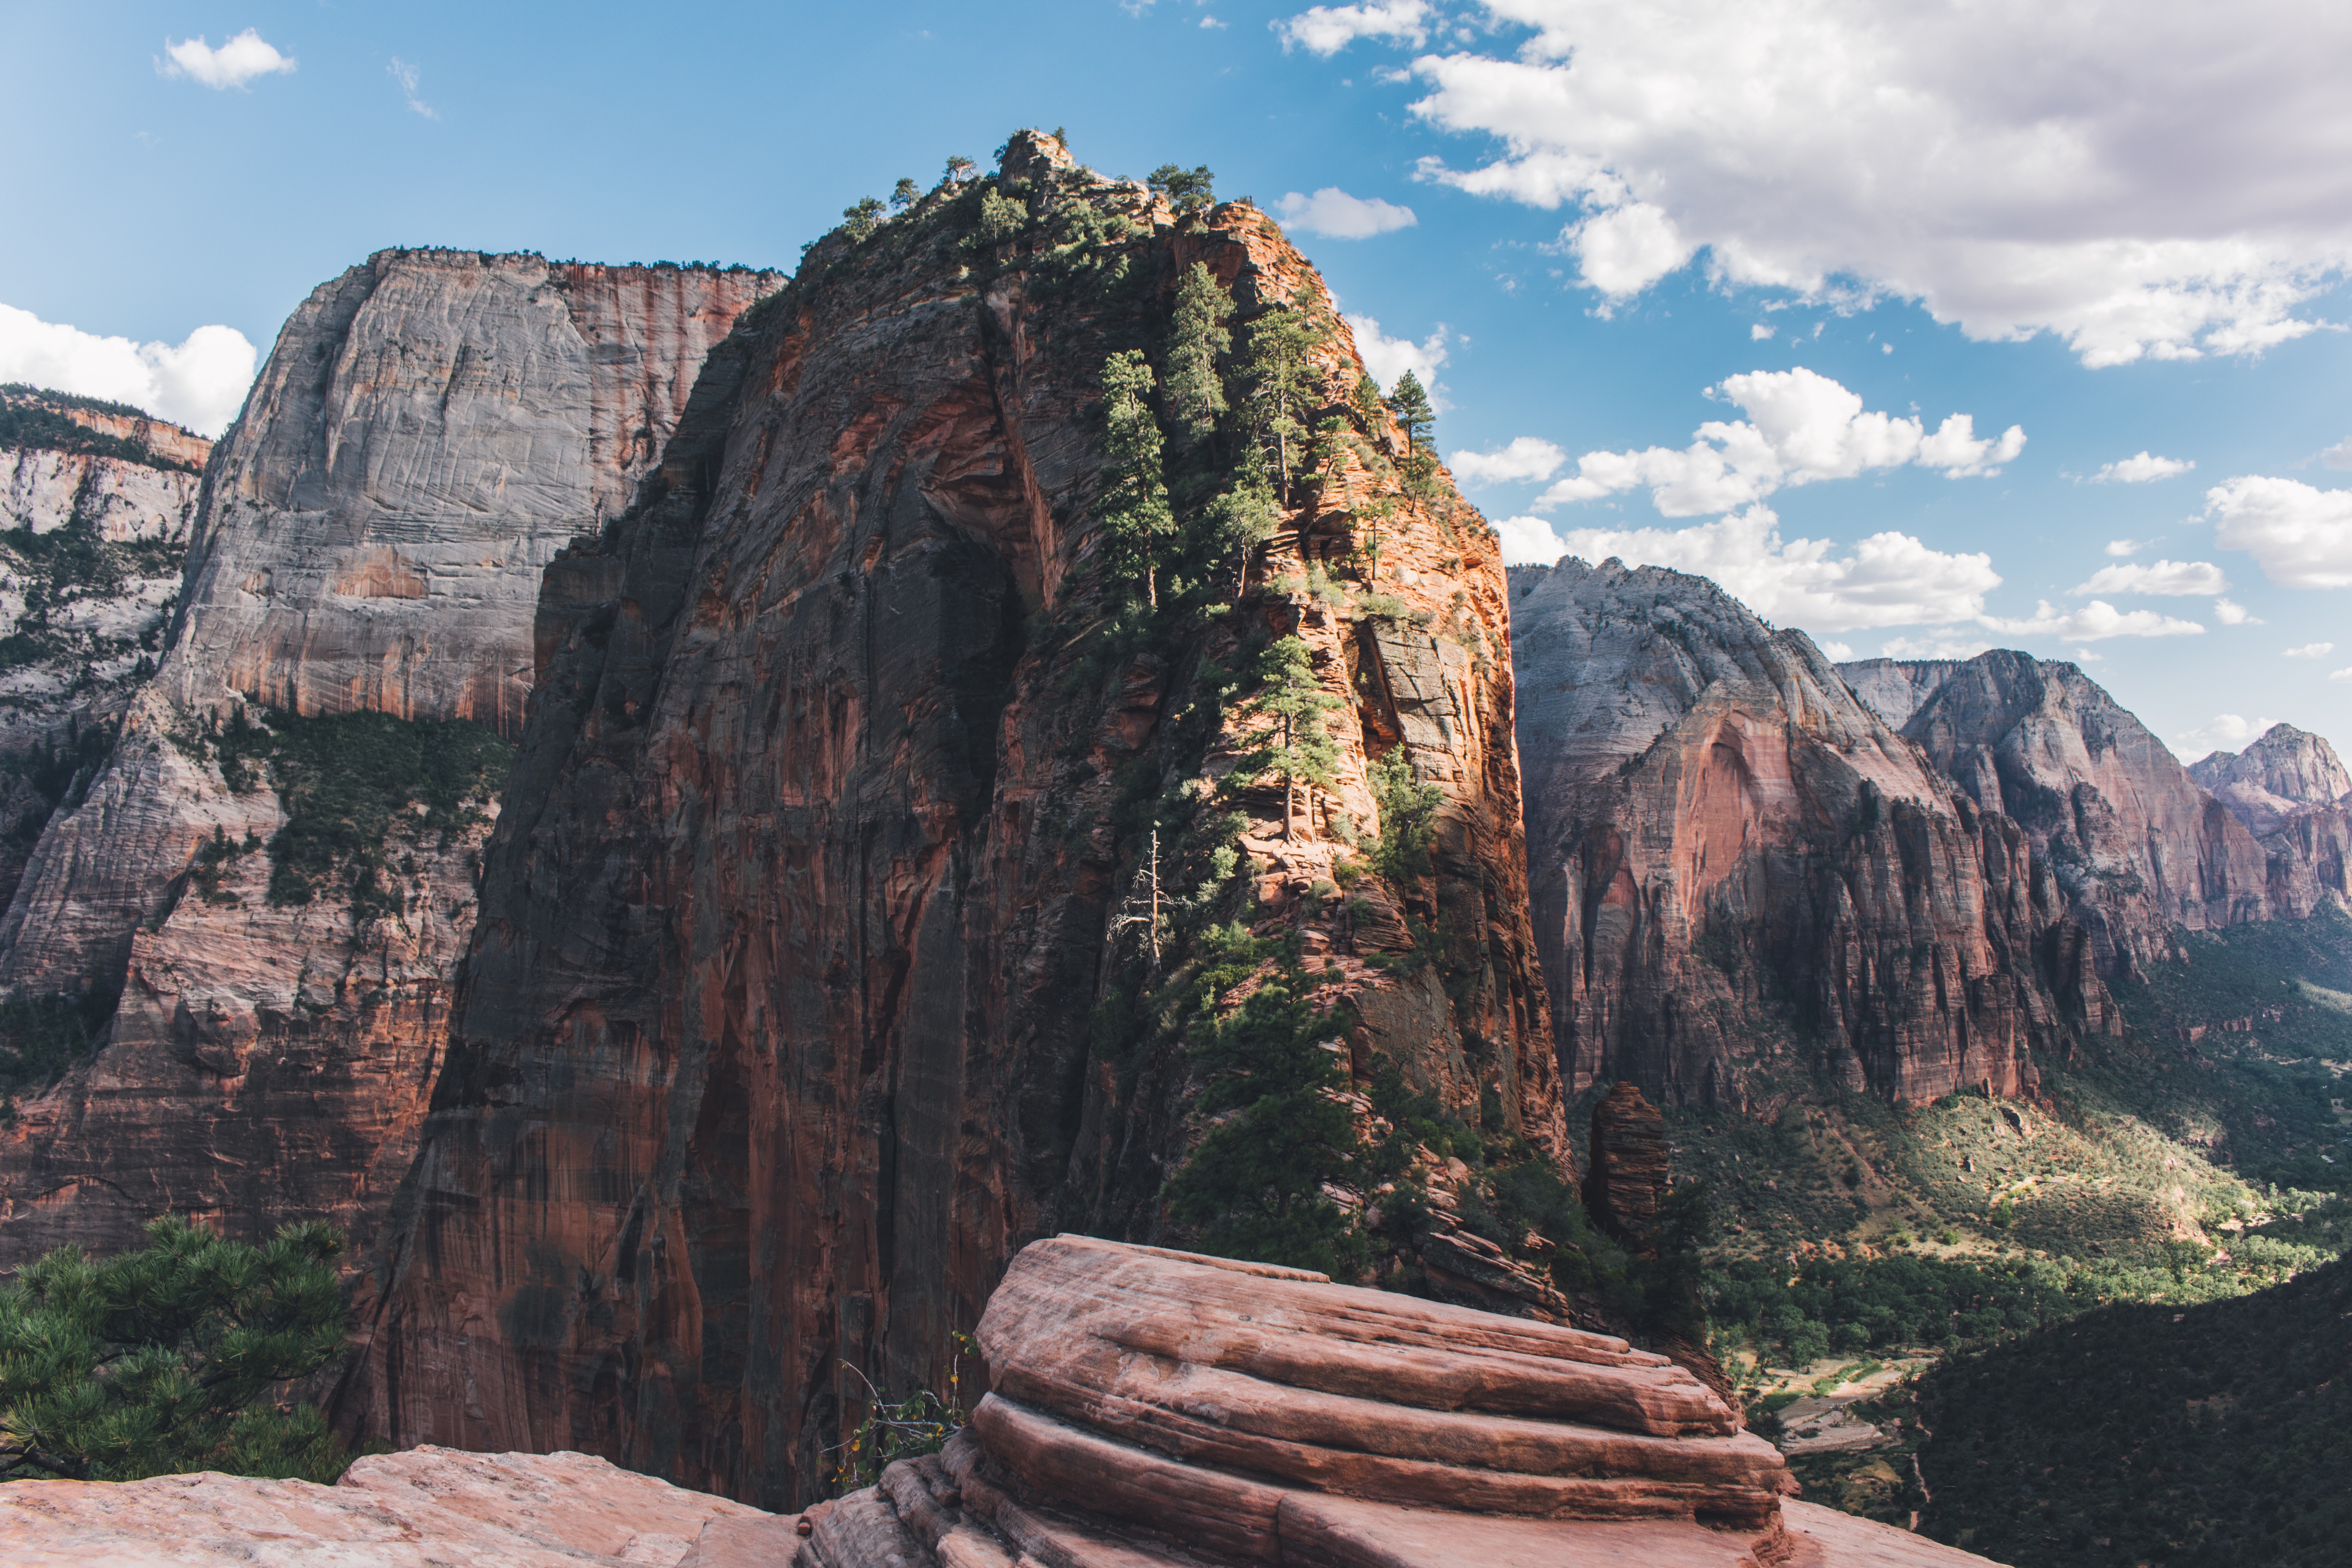
landscape, rock, mountain, valley, formation, cliff, arch, park, canyon, terrain, national park, geology, badlands, ravine, wadi, landform, geographical feature